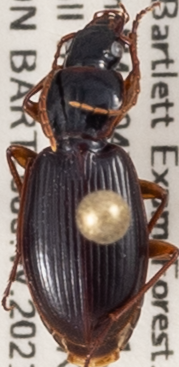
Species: Synuchus impunctatus
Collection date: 2021-07-28
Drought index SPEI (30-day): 1.184
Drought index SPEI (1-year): -1.034
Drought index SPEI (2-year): -0.62